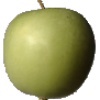
Label: Apple Granny Smith 1